Jacques Payet

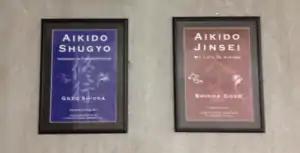
Framed cover designs for "Aikido Shugyo" and "Aikido Jinsei" autographed by Payet & Johnston.

When Payet was "uchi-deshi" at the Yoshinkan, there was a notebook full of technical information and anecdotes of Gozo Shioda. Payet taught himself to read Japanese with the aim of translating this notebook. In 1991, the notebook was released in Japanese, and Canadian aikido practitioner Christopher Johnston made a translation of the book. Together, Payet and Johnston worked with the Yoshinkan hombu and produced an English translation of the book under the title "Aikido Shugyo: Harmony in Confrontation", published by Shindokan Books.